Electron

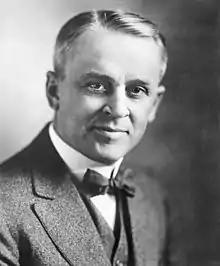
Robert Millikan

The name "electron" was adopted for these particles by the scientific community, mainly due to the advocation by G. F. FitzGerald, J. Larmor, and H. A. Lorentz. The term was originally coined by George Johnstone Stoney in 1891 as a tentative name for the basic unit of electrical charge (which had then yet to be discovered).